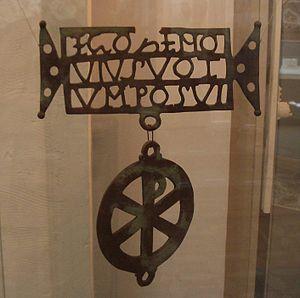
Ex-voto trouvé à Biertan. Magyar: A donárium cégérként. Română: Donariul de la Biertan, sec. al IV-lea - un vechi obiect votiv creştin dezgropat la Biertan, lângă Sibiu. Pe el stă scris in latină: ""EGO ZENOVIUS VOTUM POSUI"". În traducere: ""Eu, Zenovius, am oferit acest dar"" Русский: Бьертанский дар."
L’ex-voto de Biertan est un objet votif chrétien, du IVᵉ siècle, découvert près de la localité Biertan du județ de Sibiu, en Transylvanie, Roumanie.